Overtone

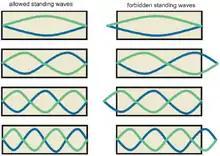
Allowed and forbidden standing waves, and thus harmonics

When a resonant system such as a blown pipe or plucked string is excited, a number of overtones may be produced along with the fundamental tone. In simple cases, such as for most musical instruments, the frequencies of these tones are the same as (or close to) the harmonics. Examples of exceptions include the circular drum – a timpano whose first overtone is about 1.6 times its fundamental resonance frequency, gongs and cymbals, and brass instruments. The human vocal tract is able to produce highly variable amplitudes of the overtones, called formants, which define different vowels.